Cheshire County Courthouse

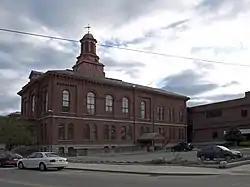

The Cheshire County Courthouse, located at 12 Court Street in Keene, New Hampshire, is the center of government of Cheshire County, New Hampshire. Completed in 1859 to a design by Gridley James Fox Bryant, it is believed to be the oldest courthouse in regular use in the state. It was added to the National Register of Historic Places on December 13, 1978.